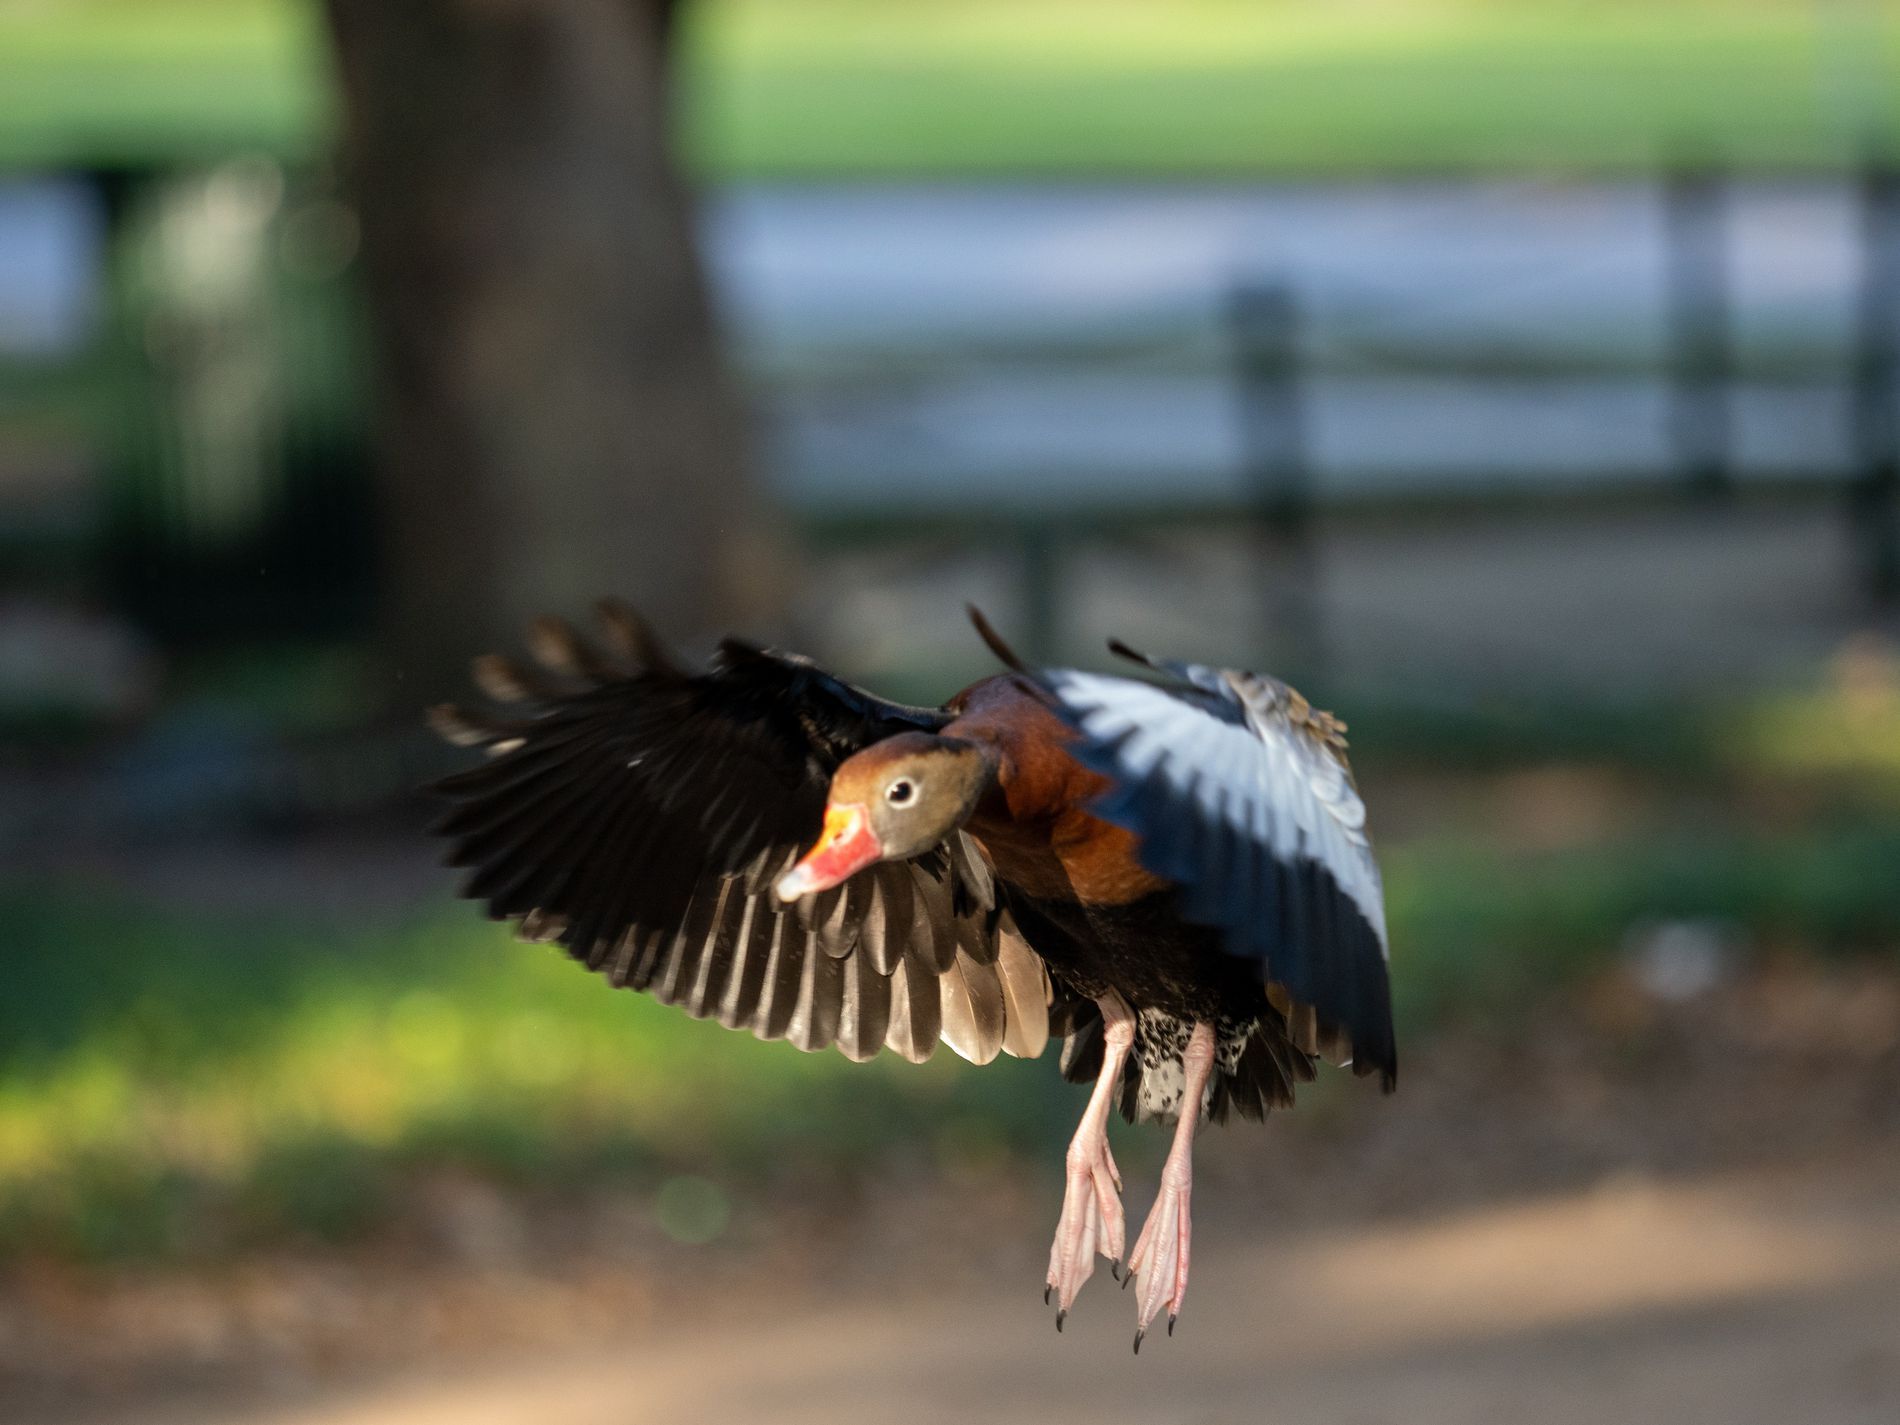
Duck in Daylight
A Black bellied Whistling Duck soars mid flight with outstretched wings captured in motion against a blurred background that enhances focus on the vibrant bird
Captured with a fast shutter speed the duck’s motion is frozen clearly the frontal angle highlights its details while the blurred background and natural light enhance focus and visual appeal
Labels: Animal, Beak, Bird, Flying, Teal, Duck, Waterfowl, Vulture, Mallard, Goose, Bee Eater, Anseriformes, Blurred background
Camera: OM Digital Solutions OM-1MarkII
Lens: OLYMPUS M.40-150mm F2.8
Aperture: F2.8
Exposure: 1/1250 sec
ISO: 1000
Focal length: 150